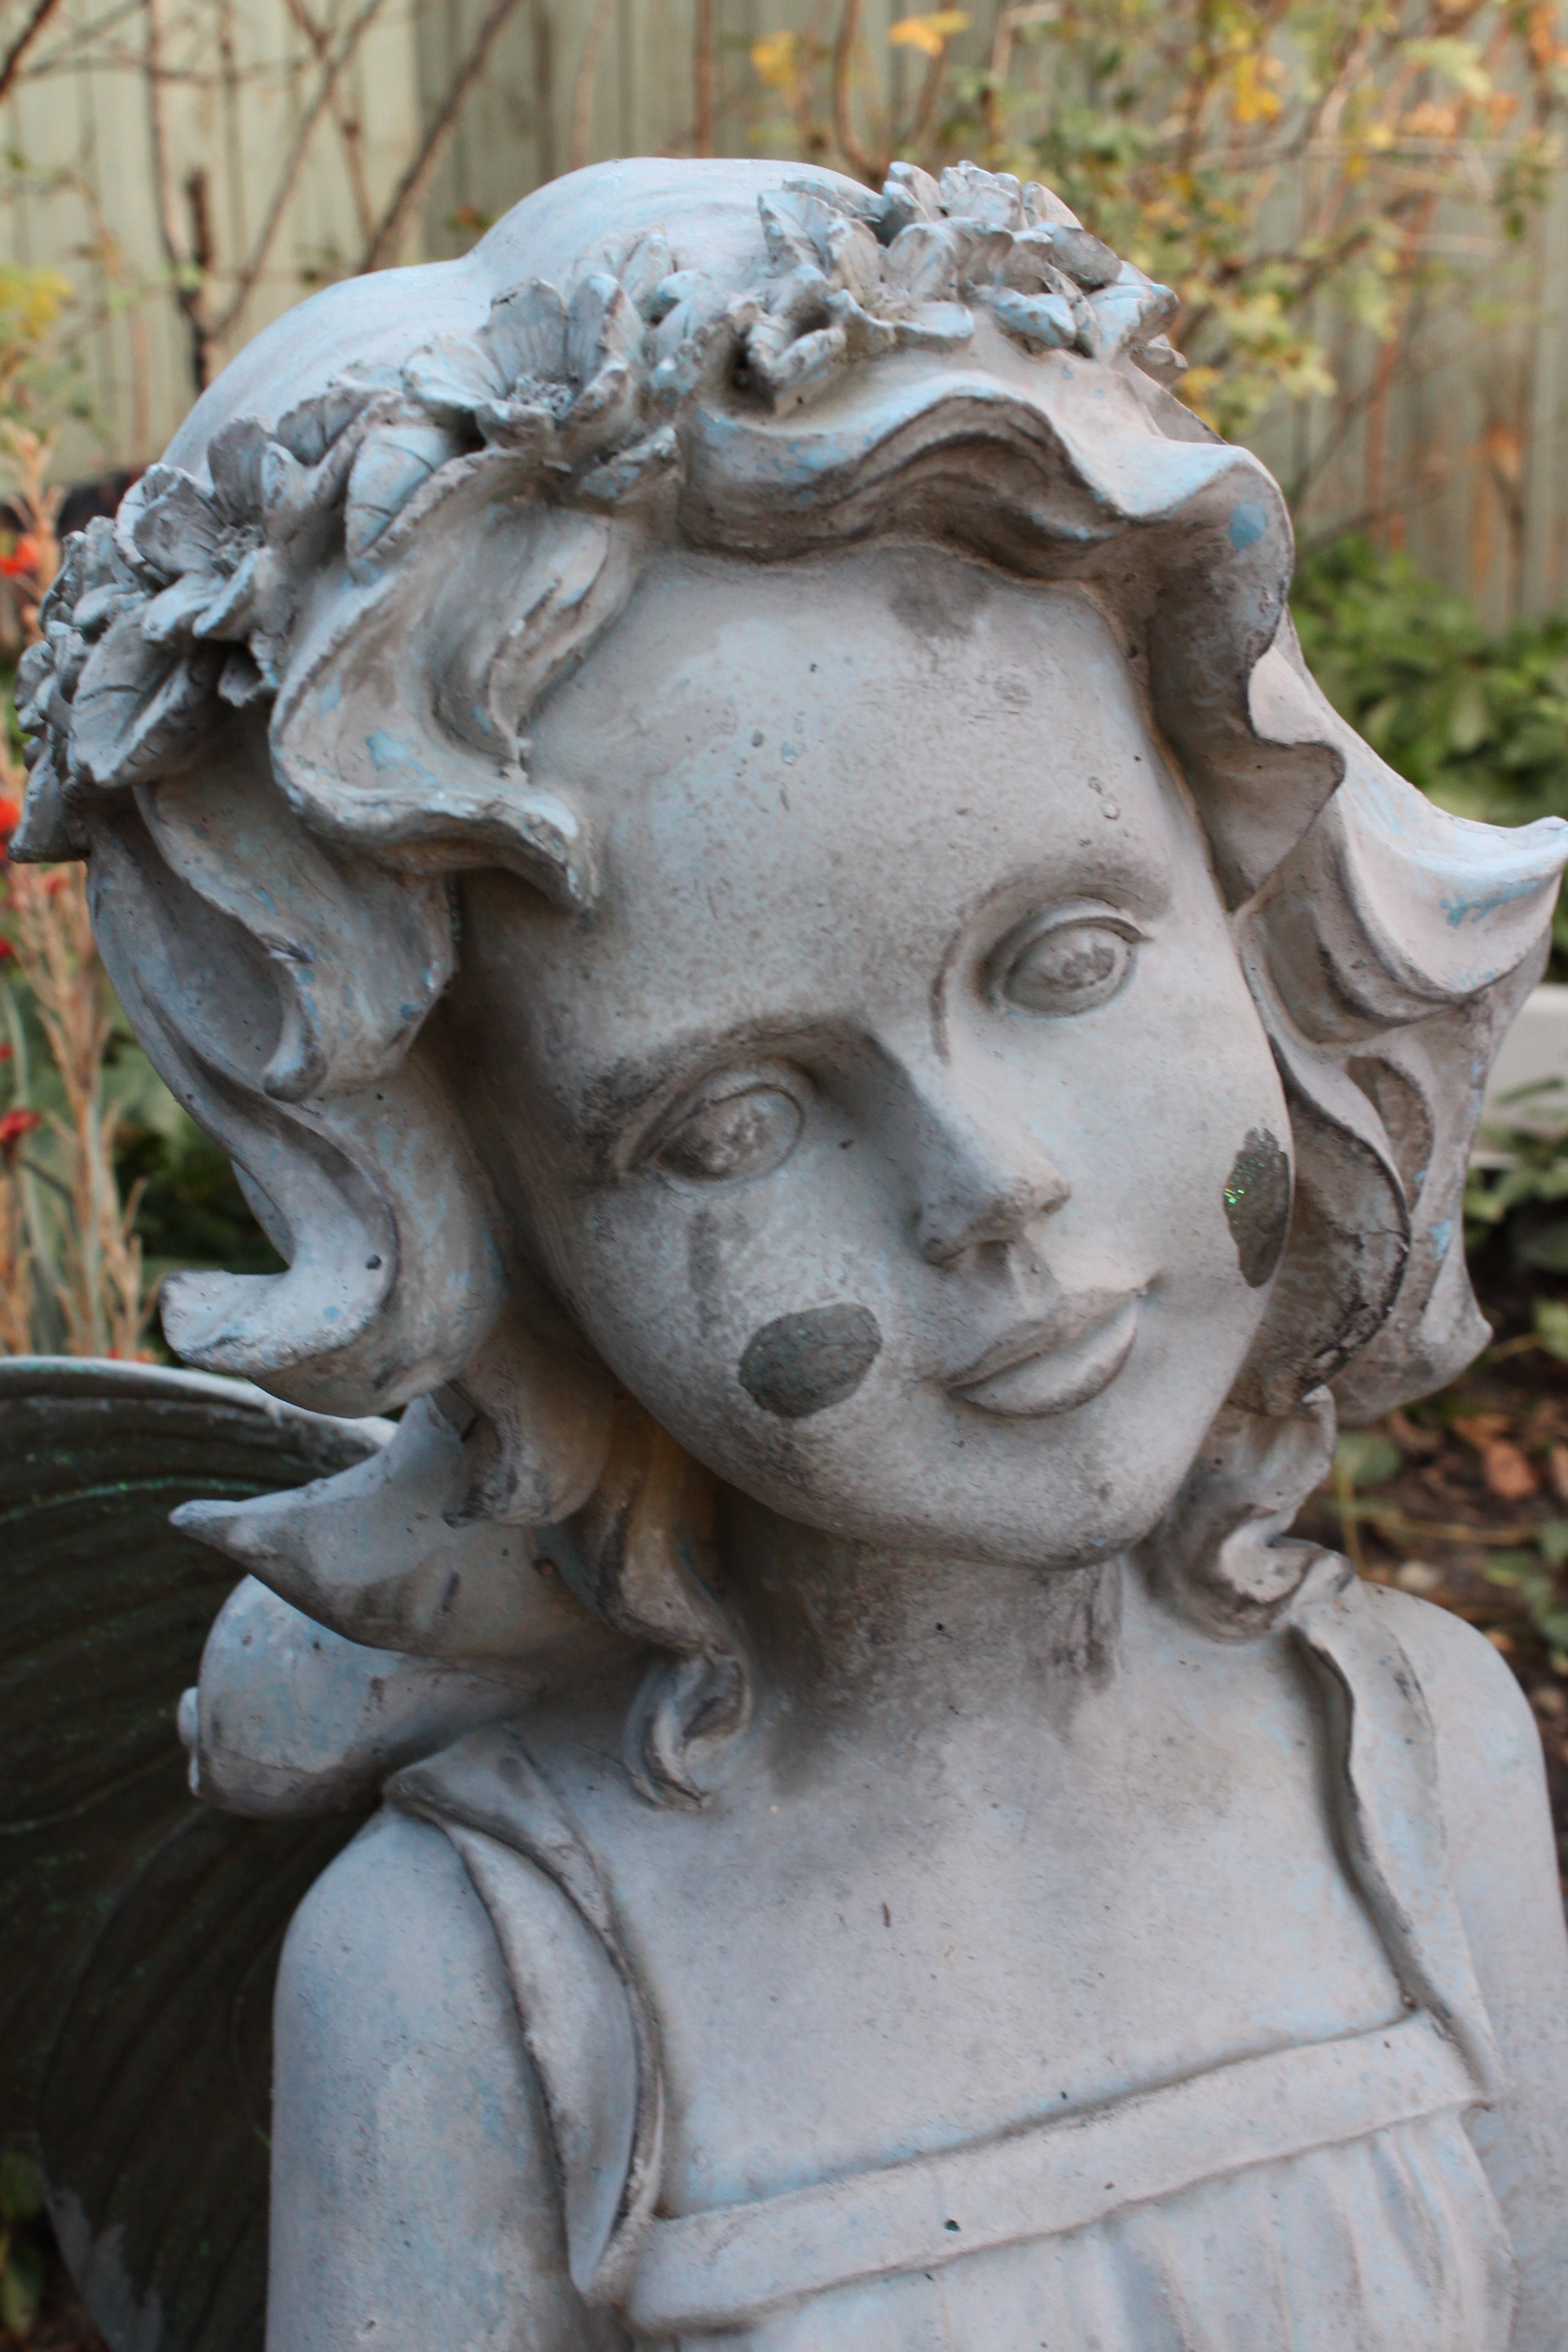
nature, wing, girl, cute, monument, female, statue, love, decoration, young, religion, child, garden, christian, garland, sculpture, catholic, angel, art, design, temple, wings, innocence, head, carving, purity, cherub, fairy, spirituality, stone carving, outdoor art, pagan, wiccan, ancient history, environmentalism, nonbuilding structure